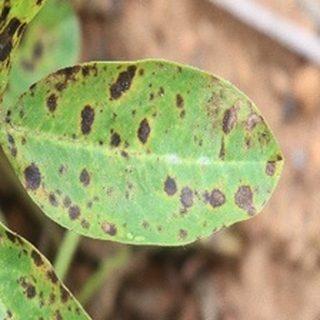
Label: groundnut_late_leaf_spot